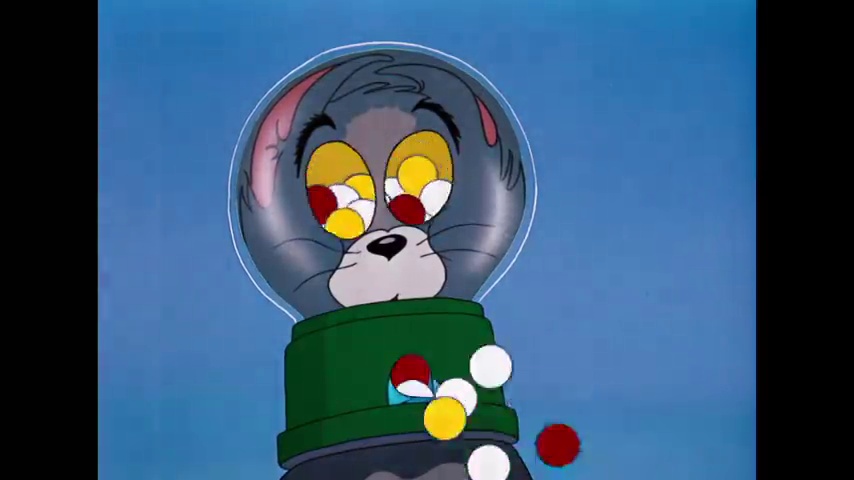
Portrait style: Cartoon Portrait